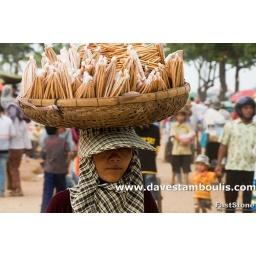
market vendor with basket on her head in Phnom Penh Cambodia